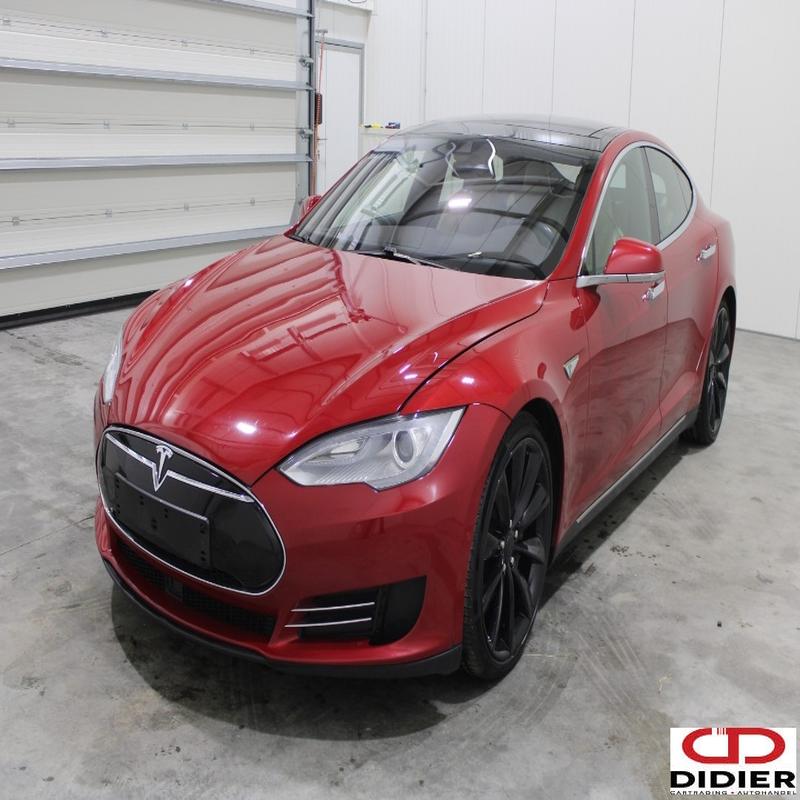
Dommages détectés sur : plaque d'immatriculation avant, capot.
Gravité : majeur